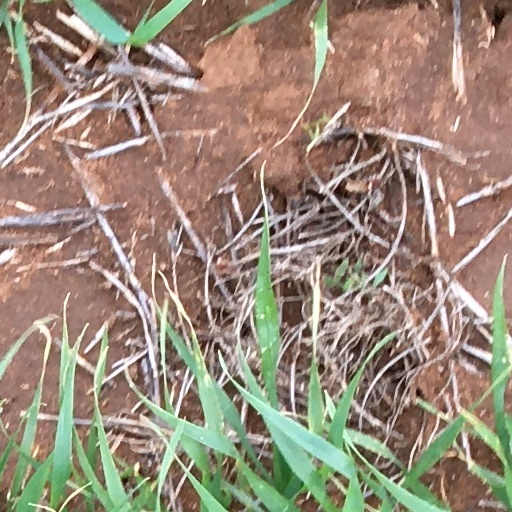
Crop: wheat